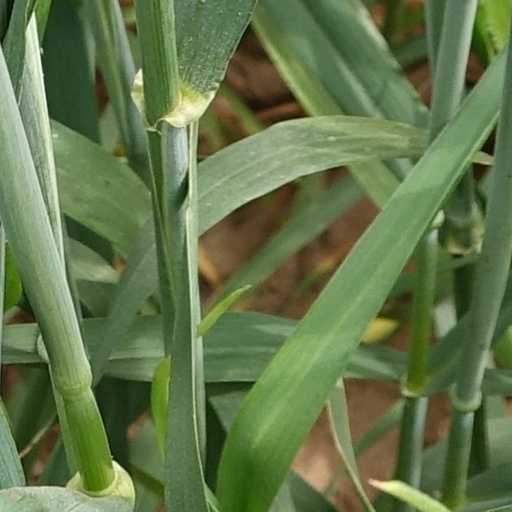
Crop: wheat